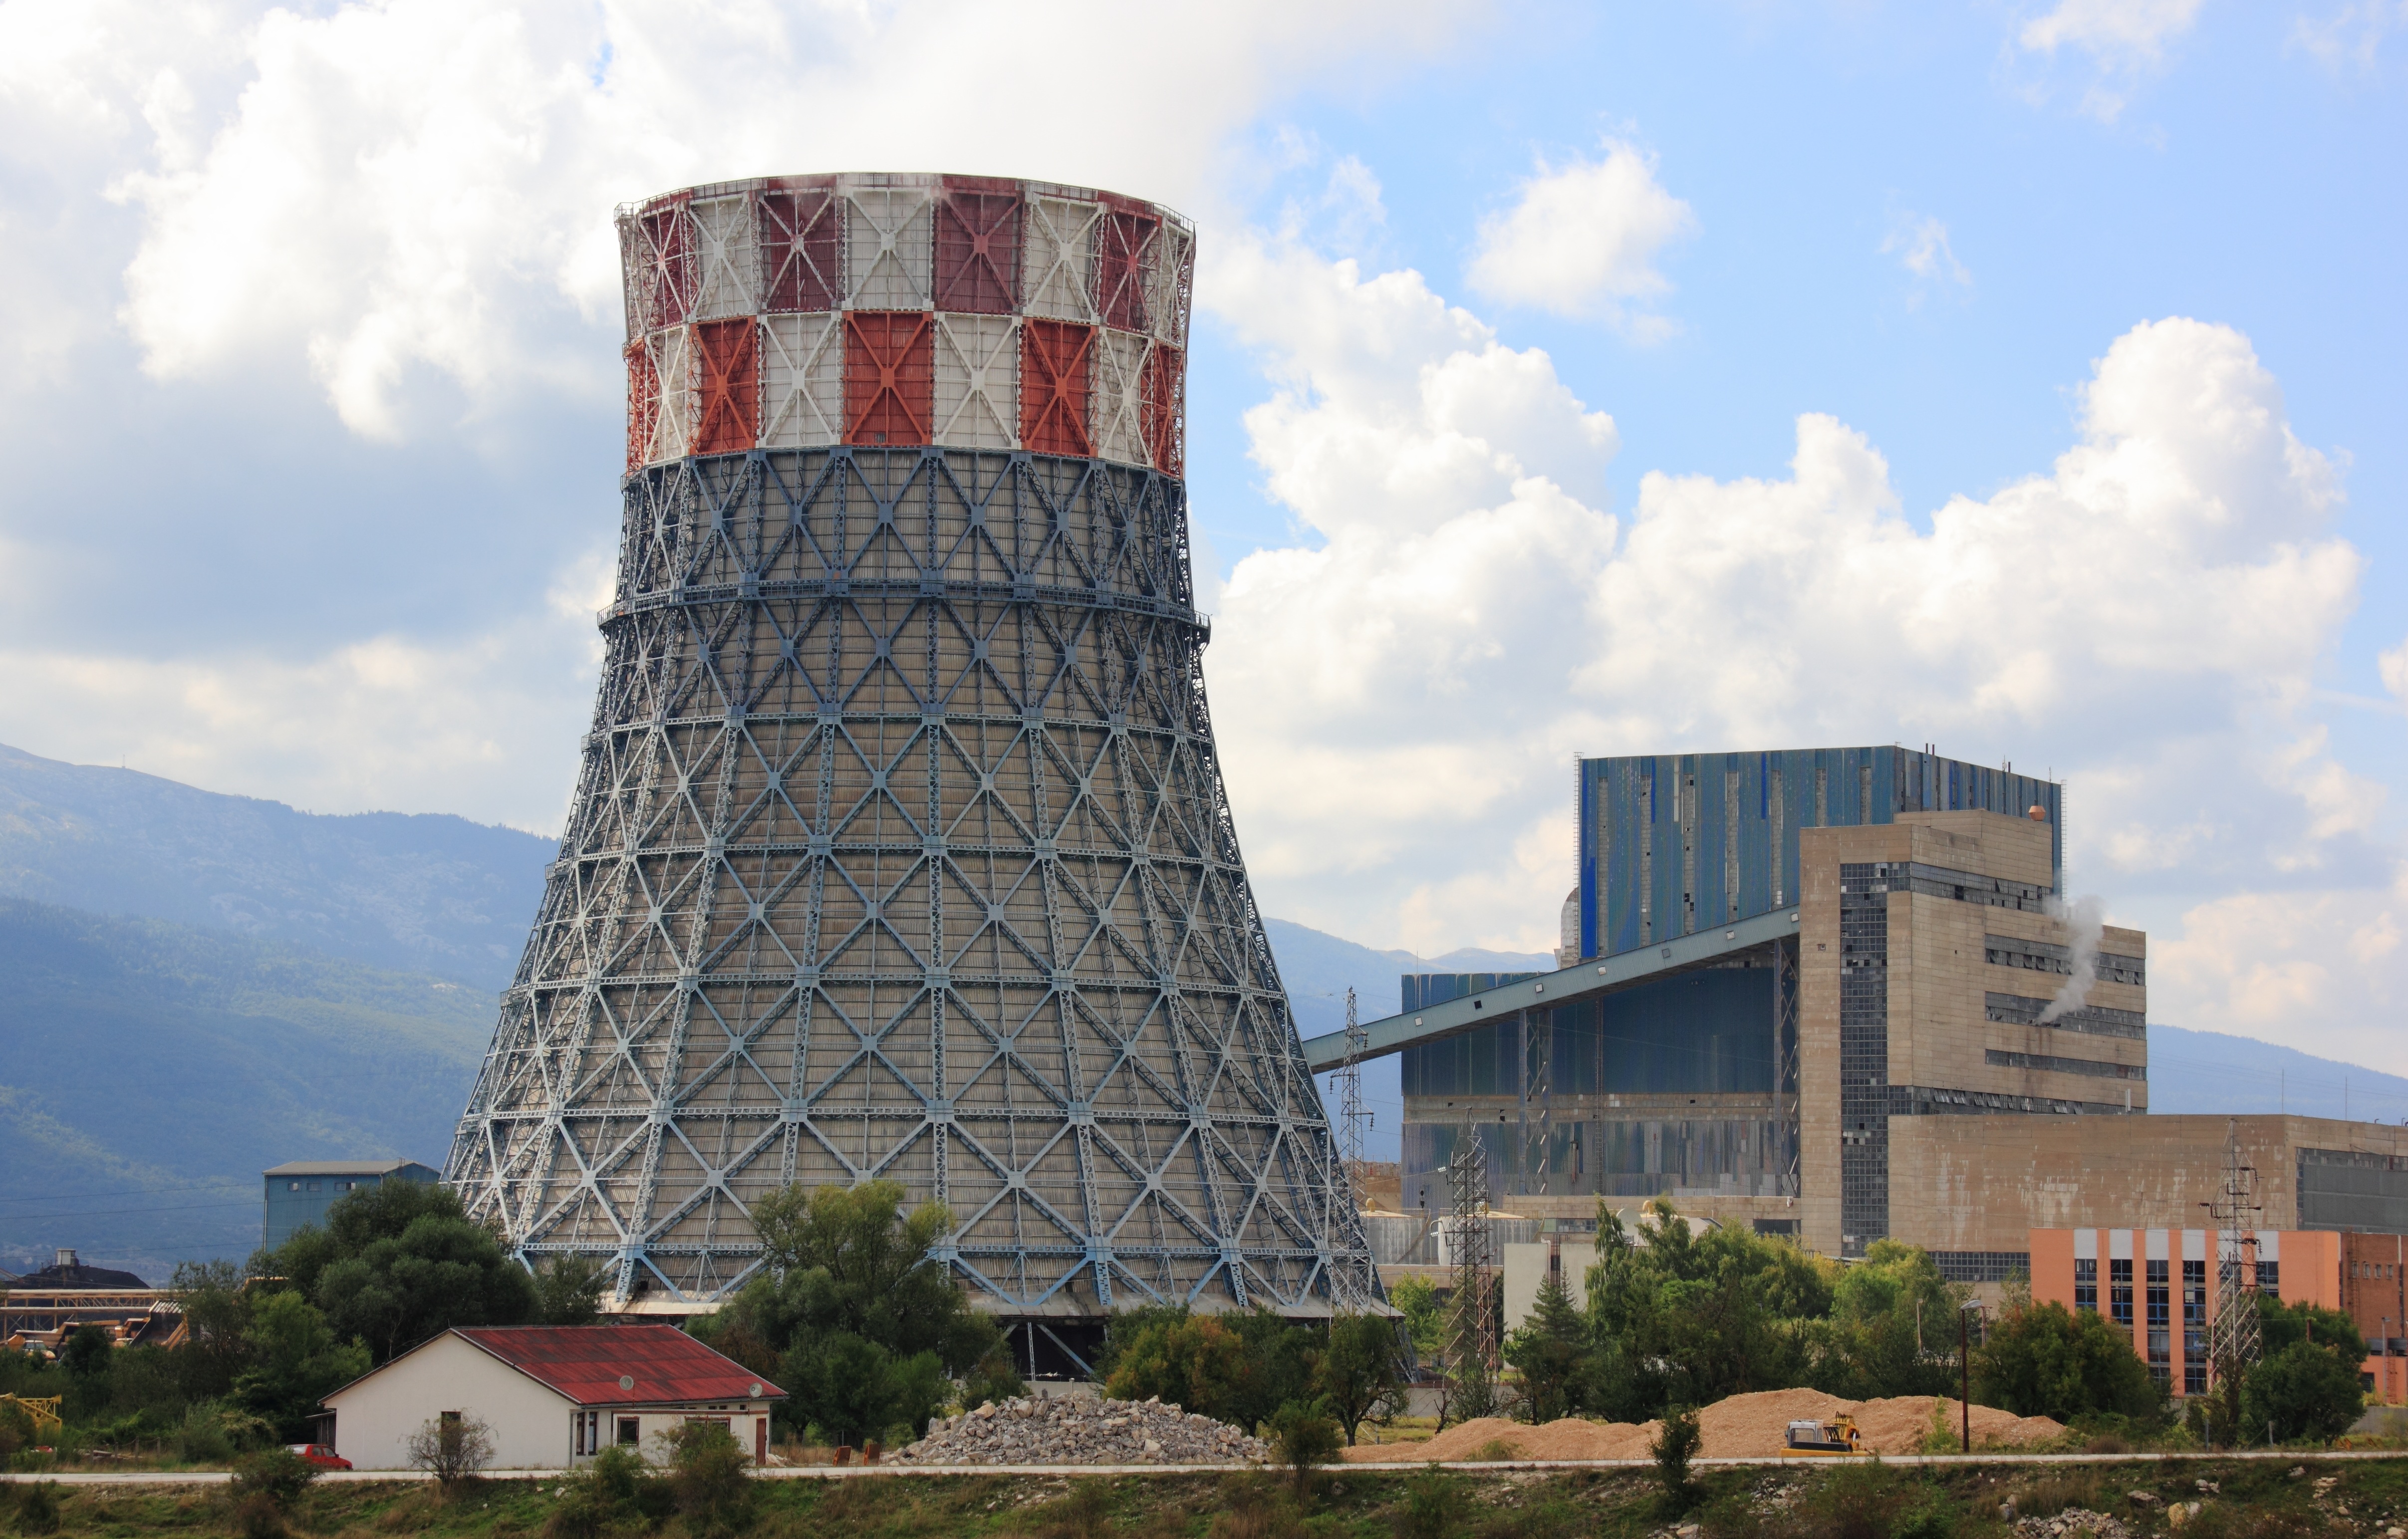
plant, tower, landmark, electricity, tower block, power plant, power, tourist attraction, electric, cooling, bosnia, herzegovina, control tower, power station, outdoor structure, electronics accessory, bih